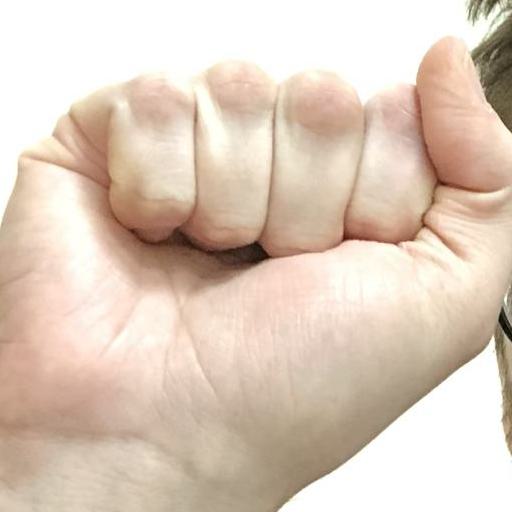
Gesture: fist